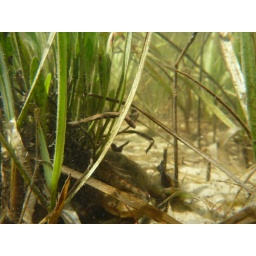
blue crab clinging to cordgrass under water